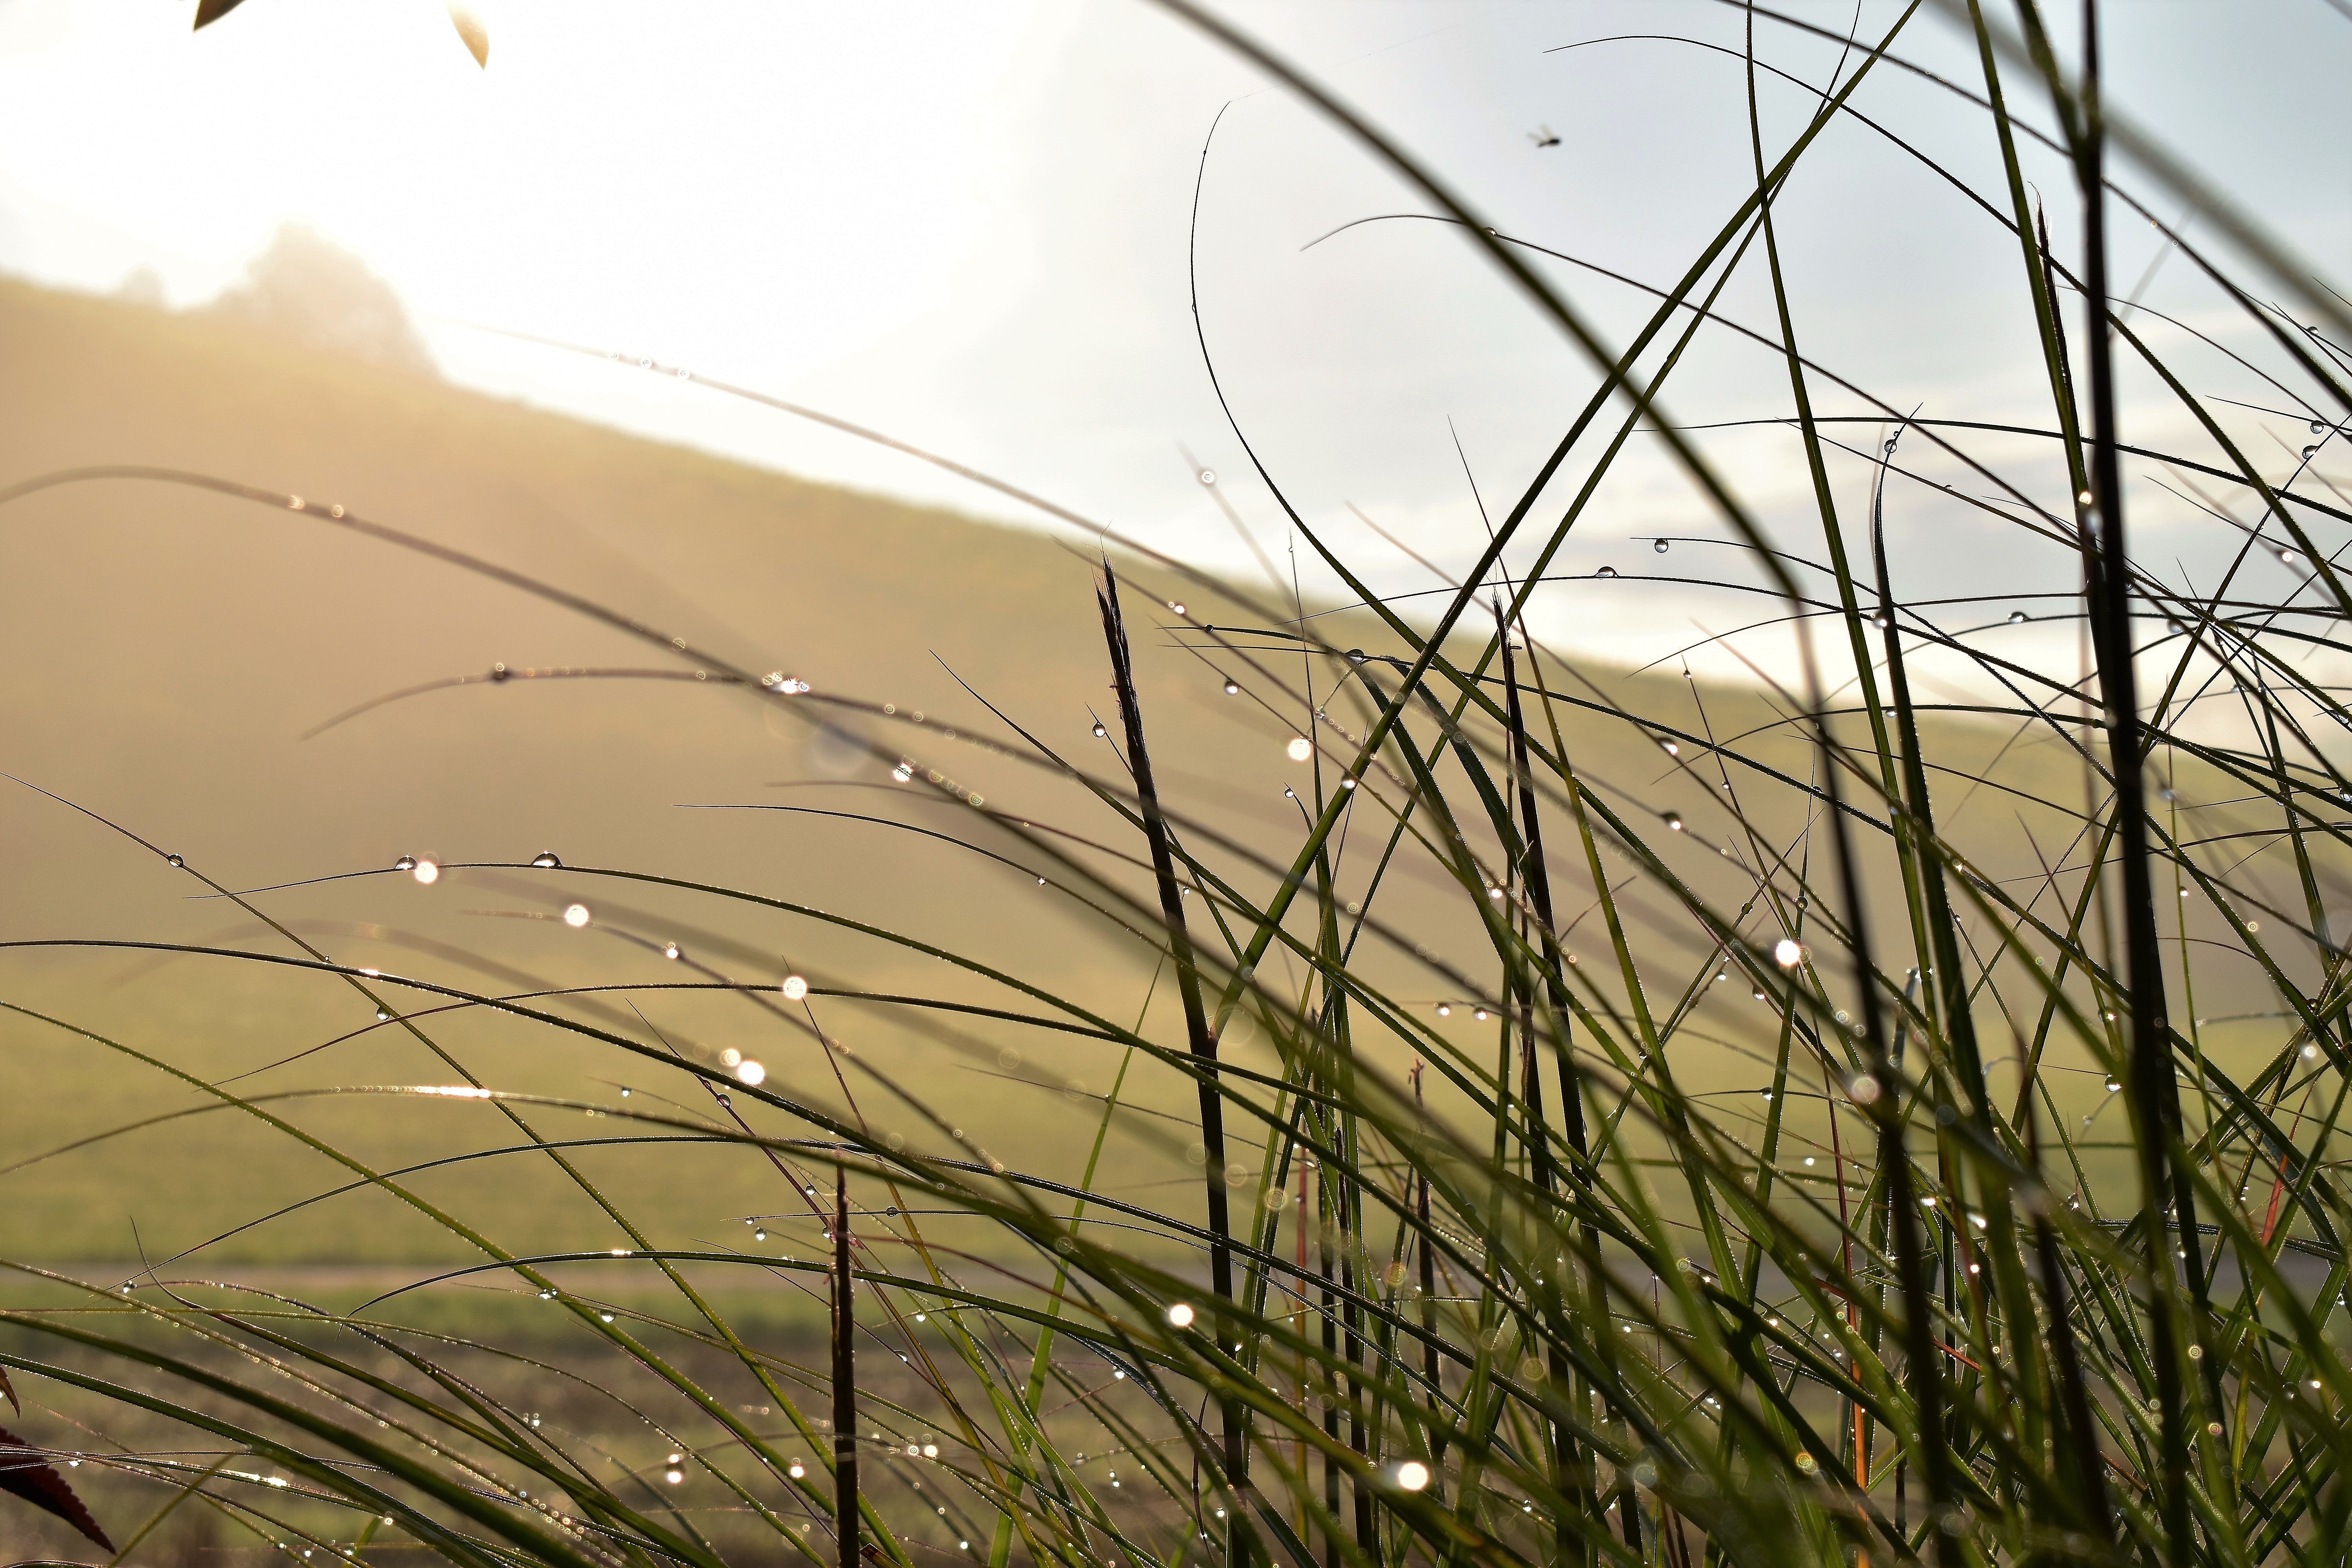
landscape, tree, water, nature, grass, branch, light, plant, sky, field, lawn, meadow, prairie, sunlight, morning, leaf, flower, wind, green, reflection, blade of grass, background, grasses, rural area, grass family